Pupa (gastropod)

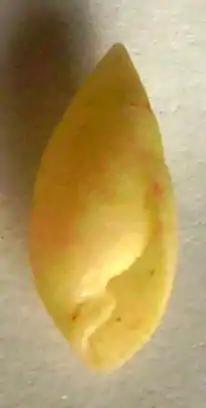
A shell of "Pupa affinis"

According to the World Register of Marine Species (WoRMS), the following species are included within the genus "Pupa":